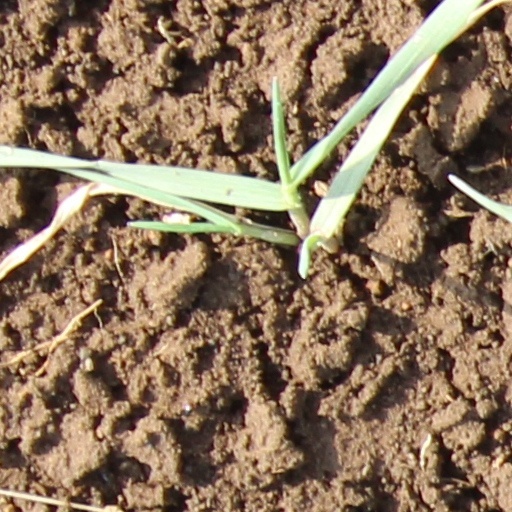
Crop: wheat